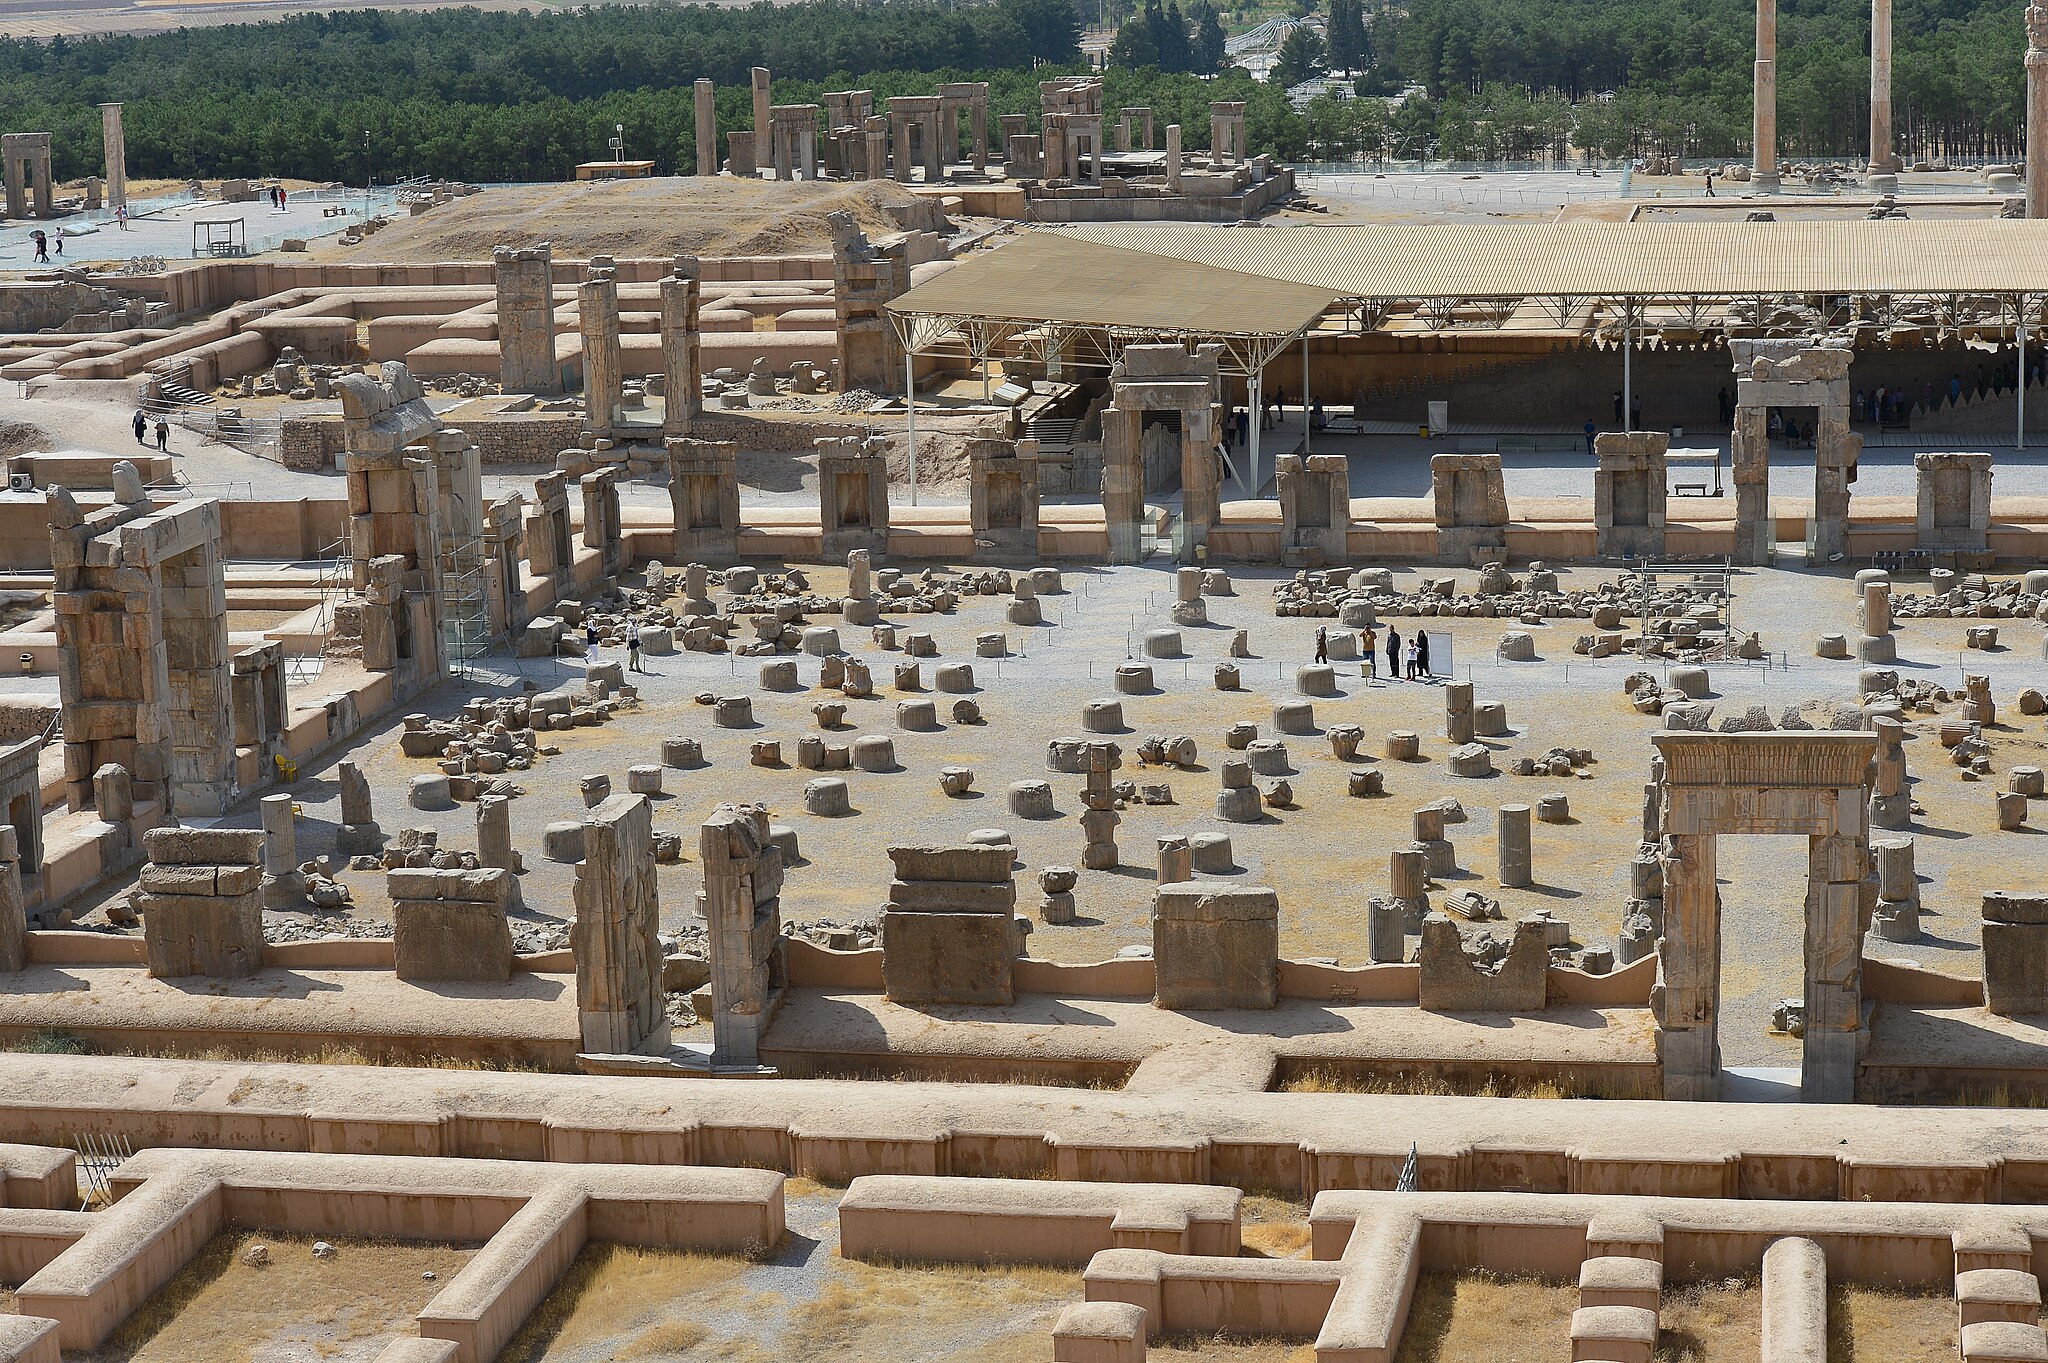
Title: Persepolis-Iran 09
Description: Ruine Persepolis
Date: 2014-10-14 11:16:02
Categories: Hall of hundred columns, Self-published work, Files with coordinates missing SDC location of creation, 2014 in Persepolis